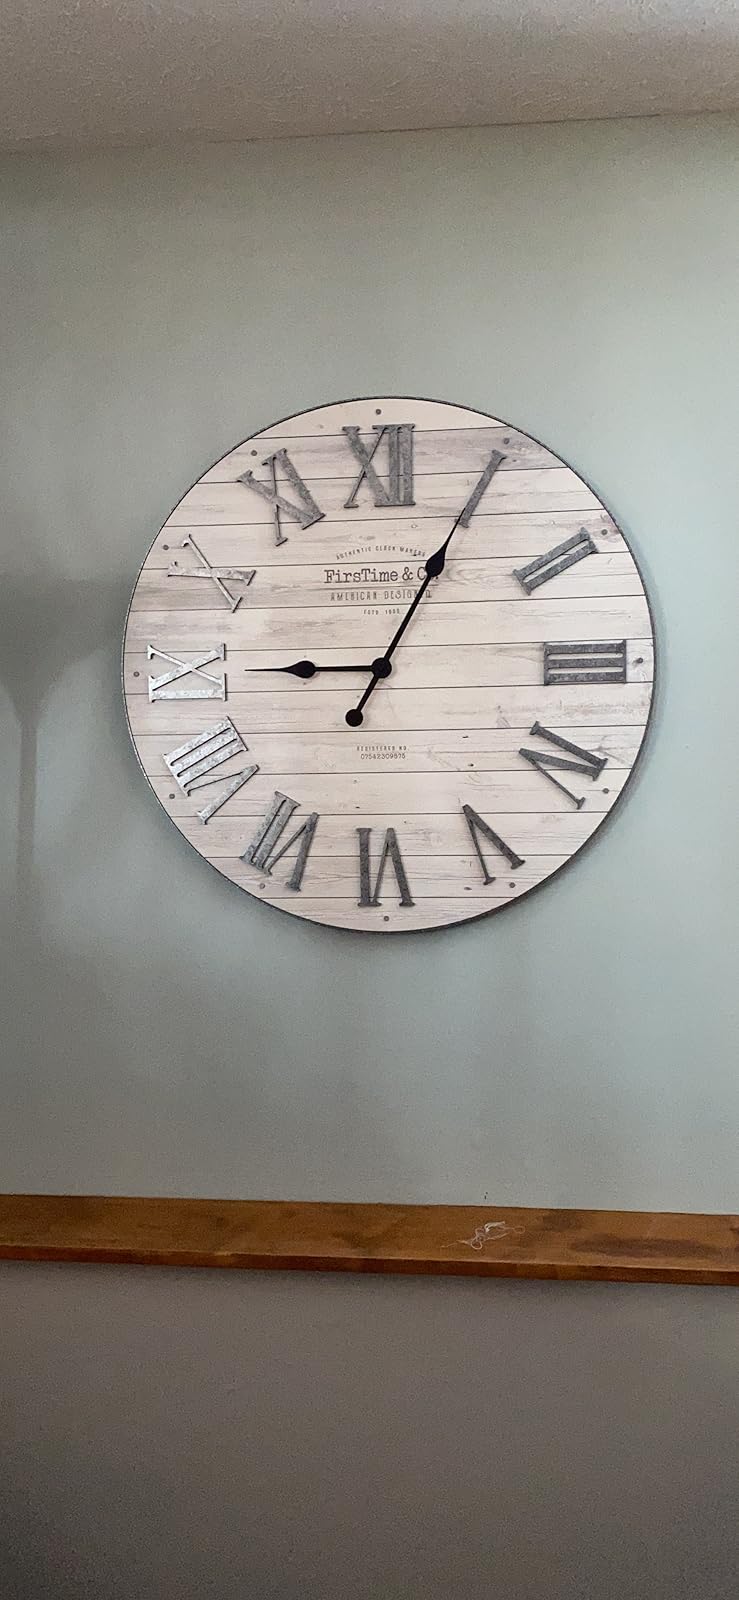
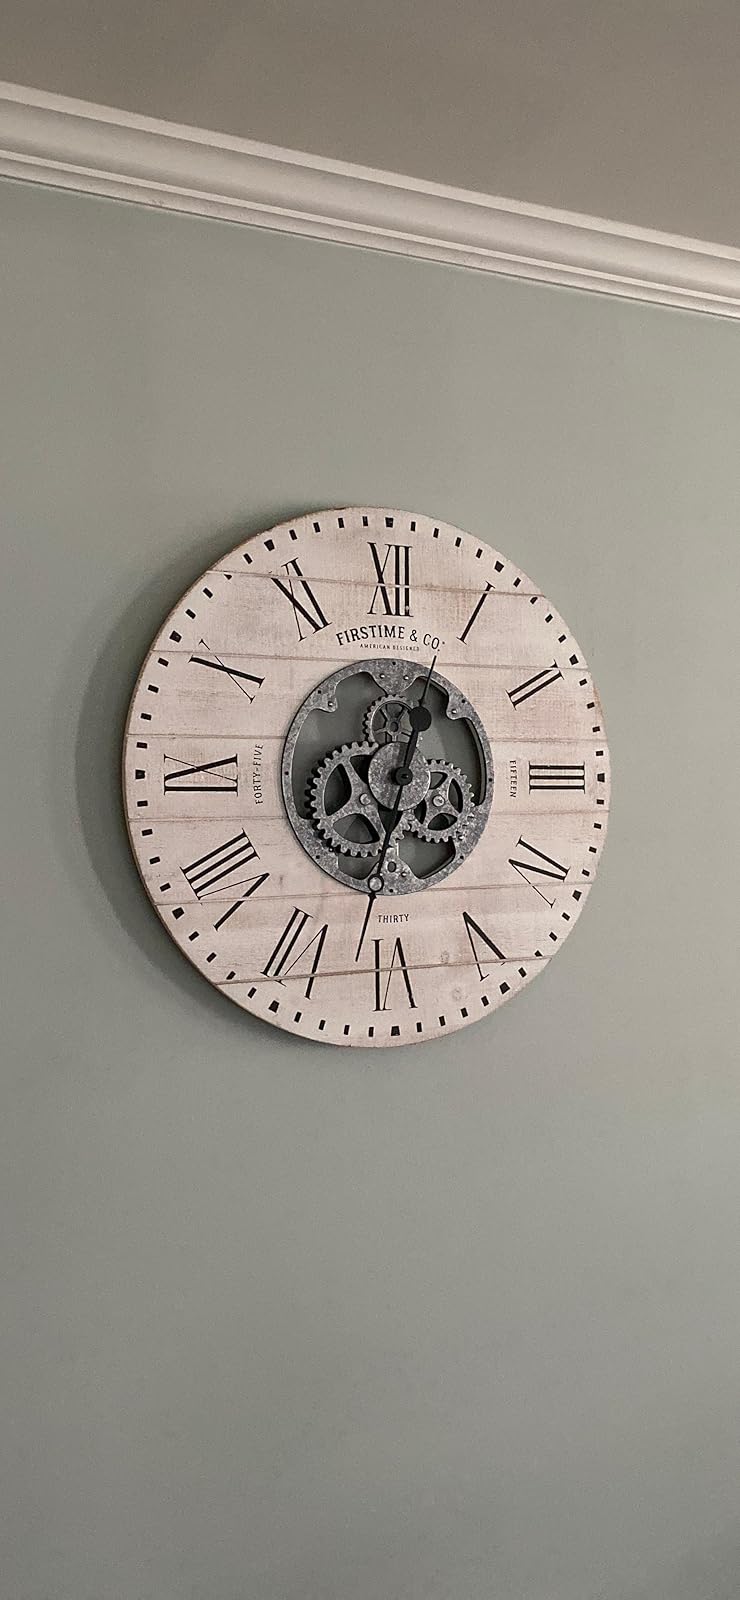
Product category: clock
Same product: no